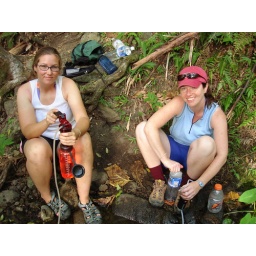
We got the water BEFORE we got in and got the water all dirty dirty